Boyce Thompson Institute

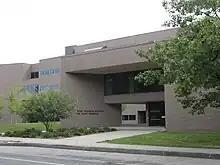
BTI main entrance

William Boyce Thompson became wealthy from the copper mining industry and visited Russia in 1917, where he saw the effects of hunger on its people. This trip persuaded Thompson of the importance of ensuring food supply for the world population, and in 1920, he decided to establish the Institute for Plant Research. He wanted the institute to further the understanding of plants, to use this understanding for improving world food supply, and to promote conservation of natural areas.